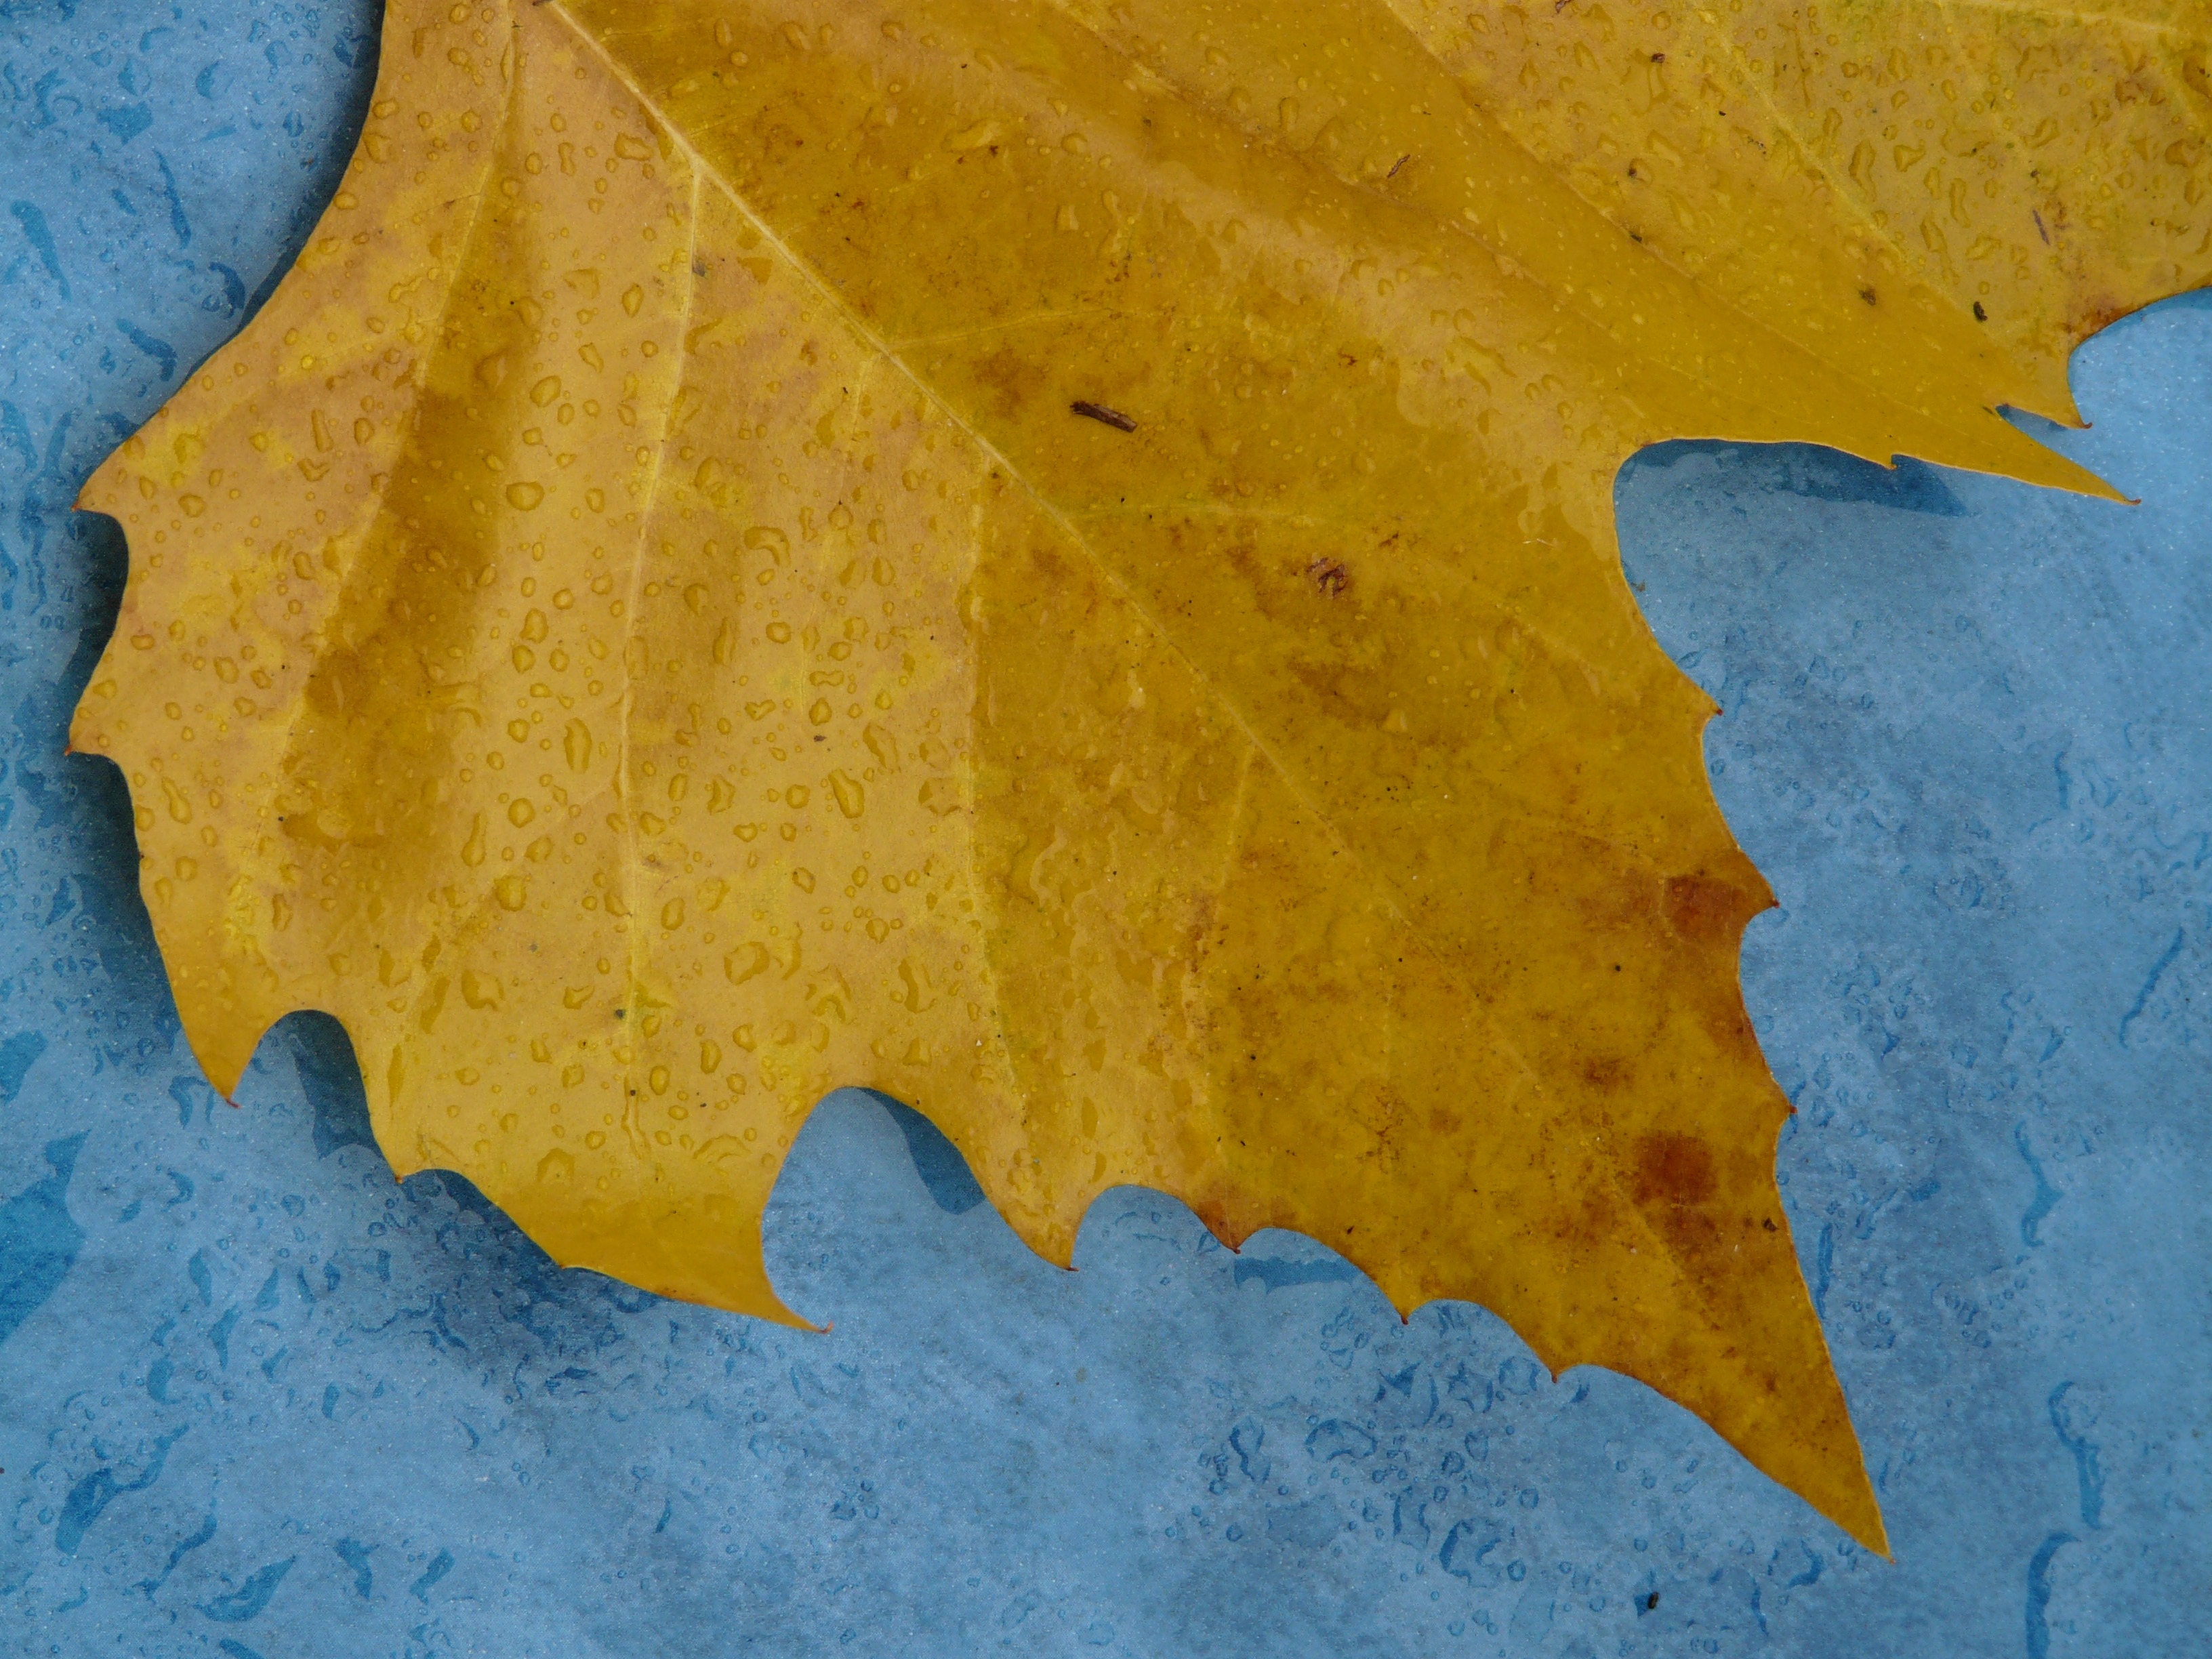
tree, plant, texture, leaf, macro, autumn, yellow, close, maple, maple leaf, jagged, edge, leaves, fall color, fall foliage, astronomical object, poplar leaf, black poplar leaf